A. E. Housman

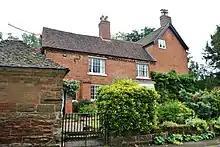
Valley House, Housman's birthplace

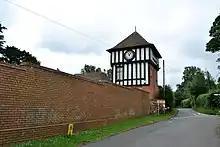
The site of the 17th-century Fockbury House (later known as The Clock House). Home of Housman from 1873 to 1878

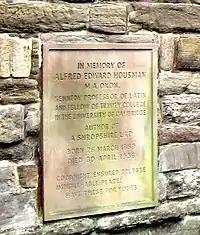
Housman's grave marker

The eldest of seven children, Housman was born at Valley House in Fockbury, a hamlet on the outskirts of Bromsgrove in Worcestershire, to Sarah Jane (née Williams, married 17 June 1858 in Woodchester, Gloucester) and Edward Housman (whose family came from Lancaster), and was baptised on 24 April 1859 at Christ Church, in Catshill. His mother died on his twelfth birthday, and his father, a country solicitor, then married an elder cousin, Lucy, in 1873. Two of his siblings became prominent writers, sister Clemence Housman and brother Laurence Housman.